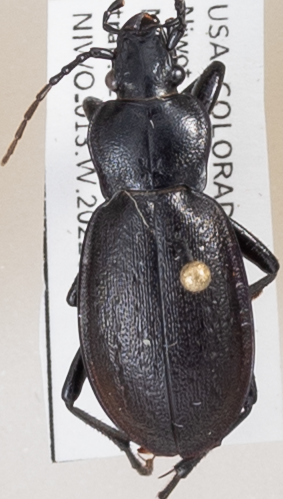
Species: Carabus taedatus
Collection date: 2022-07-26
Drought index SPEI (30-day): -0.05
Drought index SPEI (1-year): -0.966
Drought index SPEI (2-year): -1.19